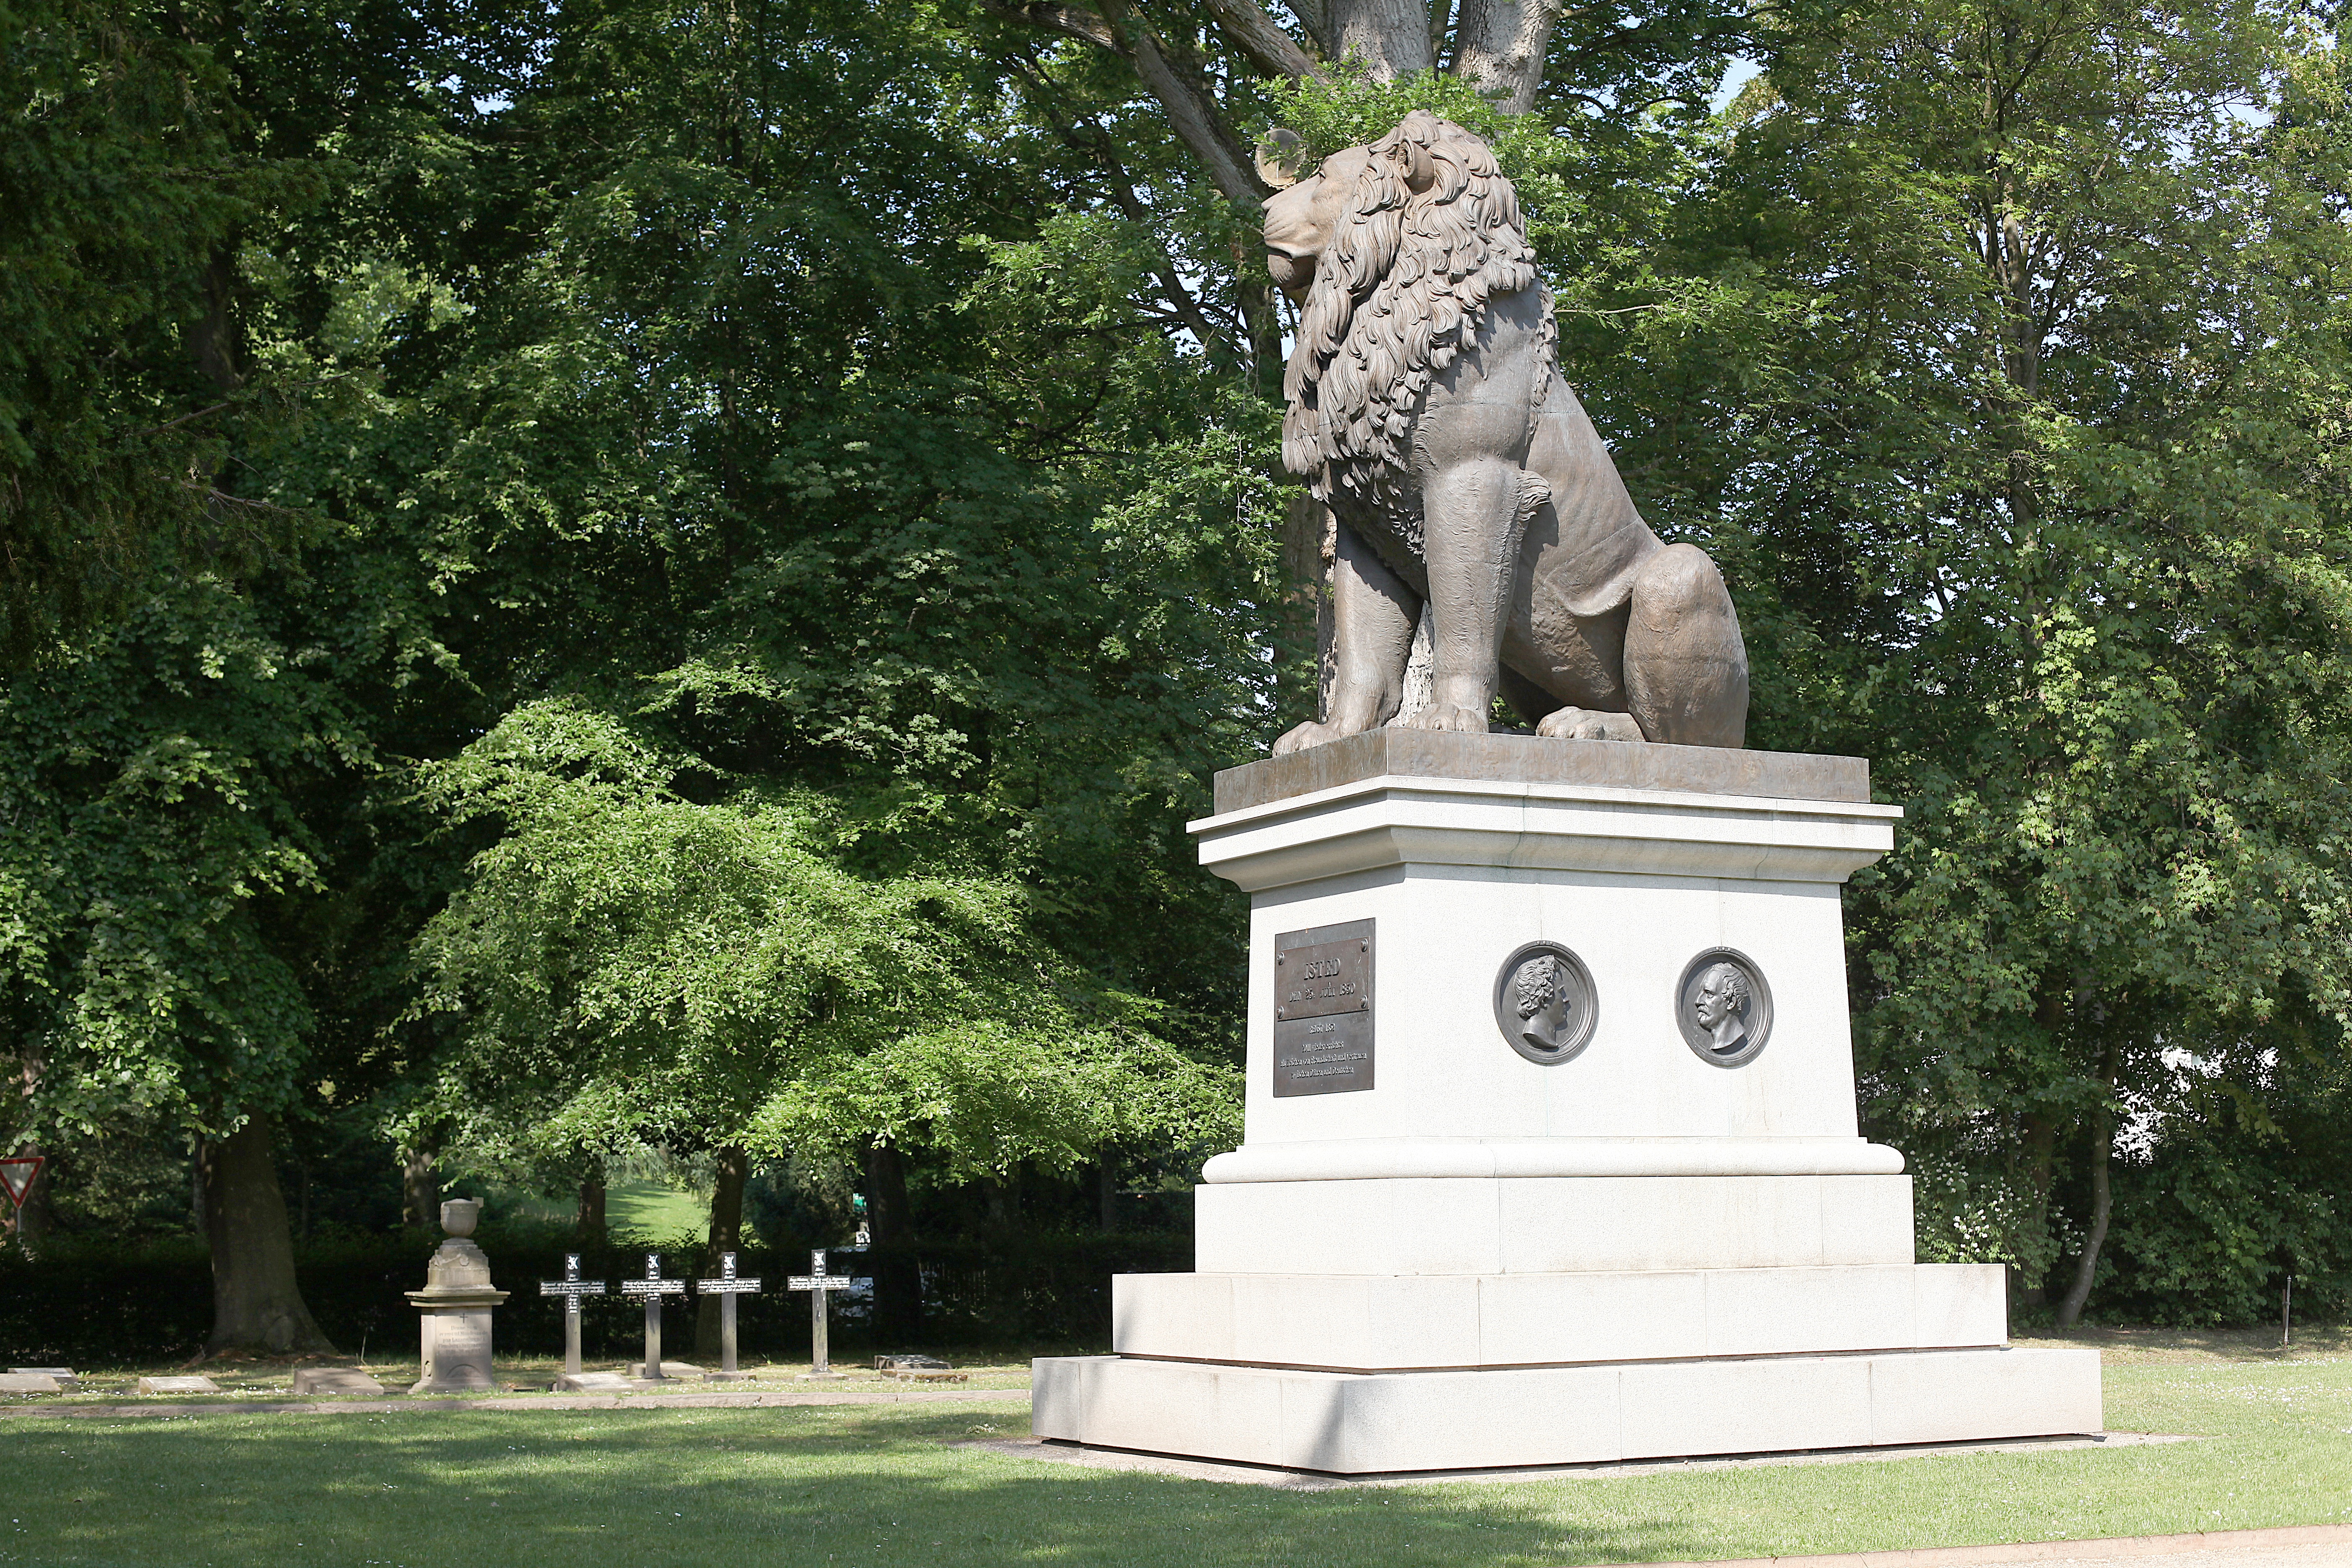
monument, statue, memory, cemetery, lion, sculpture, memorial, war, art, commemorate, denmark, 1850, reminder, victory, flensburg, mourning, idstedt